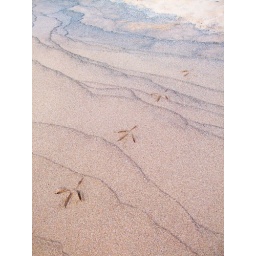
Footprints made by a Great Blue Heron in the sand of a beach on Bartholome Island in the Galapagos.